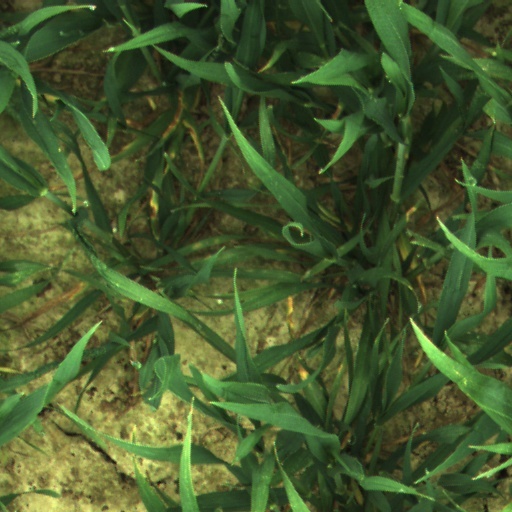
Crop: wheat